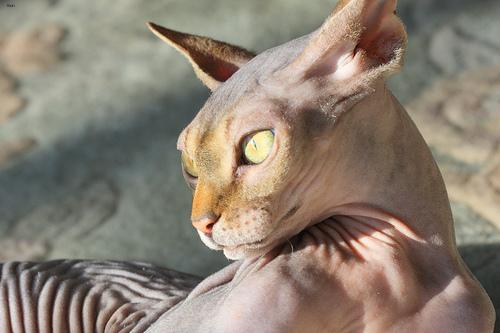
Breed: Sphynx